Wawa, Ontario

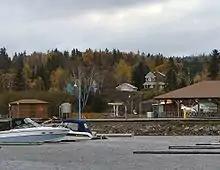
Community of Michipicoten River

With the union of the two companies in 1821, the Lake Superior trade was diverted from Montreal to Hudson Bay via Michipicoten. From 1827, the fort was the headquarters of the Superior Division, and several annual meetings were held here. It was a centre for fishing, boatbuilding and small-scale manufacture and repair. It also served as a base for missionaries and surveyors. This lasted until 1863, when the arrival of steamboats and railways made it unnecessary. It was closed in 1904 and gradually taken apart. In 1982, the site became the Michipicoten Provincial Park.